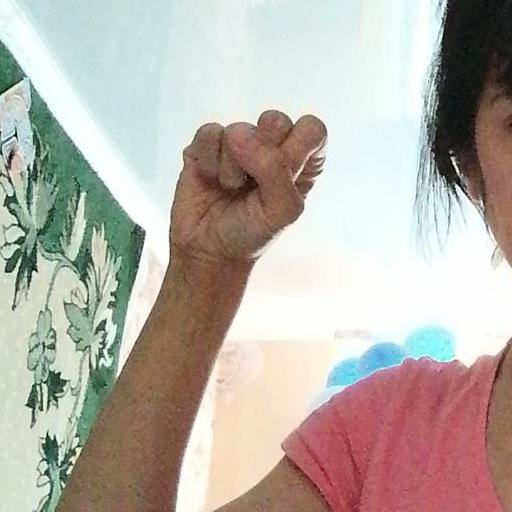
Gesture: fist